Pesticide

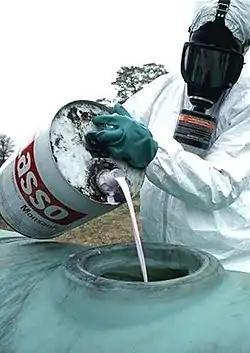
Preparation for an application of hazardous herbicide in the US

In the United States, the Environmental Protection Agency (EPA) is responsible for regulating pesticides under the Federal Insecticide, Fungicide, and Rodenticide Act (FIFRA) and the Food Quality Protection Act (FQPA).